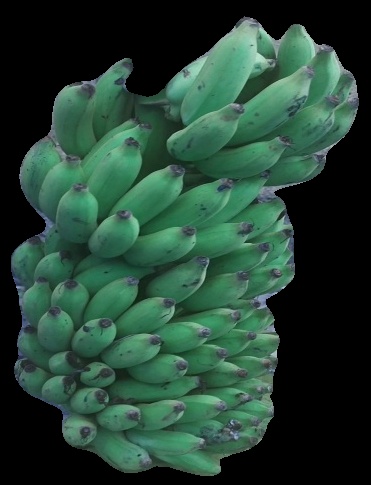
Variety: elakki-bale
Grade: grade2